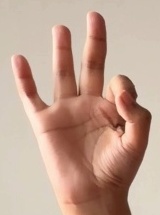
ASL sign: 9